Quokka

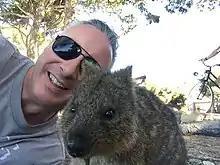
A man taking a selfie with a quokka

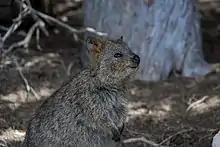
A Rottnest island quokka showing typical "smiling" facial structure

Quokkas have little fear of humans and commonly approach people closely, particularly on Rottnest Island, where they are abundant. Although quokkas are approachable, there are a few dozen cases annually of quokkas biting people, especially children.